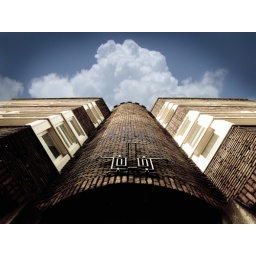
no it's not. it's just a building by one of the canals...i and the cloud were there just on time :)